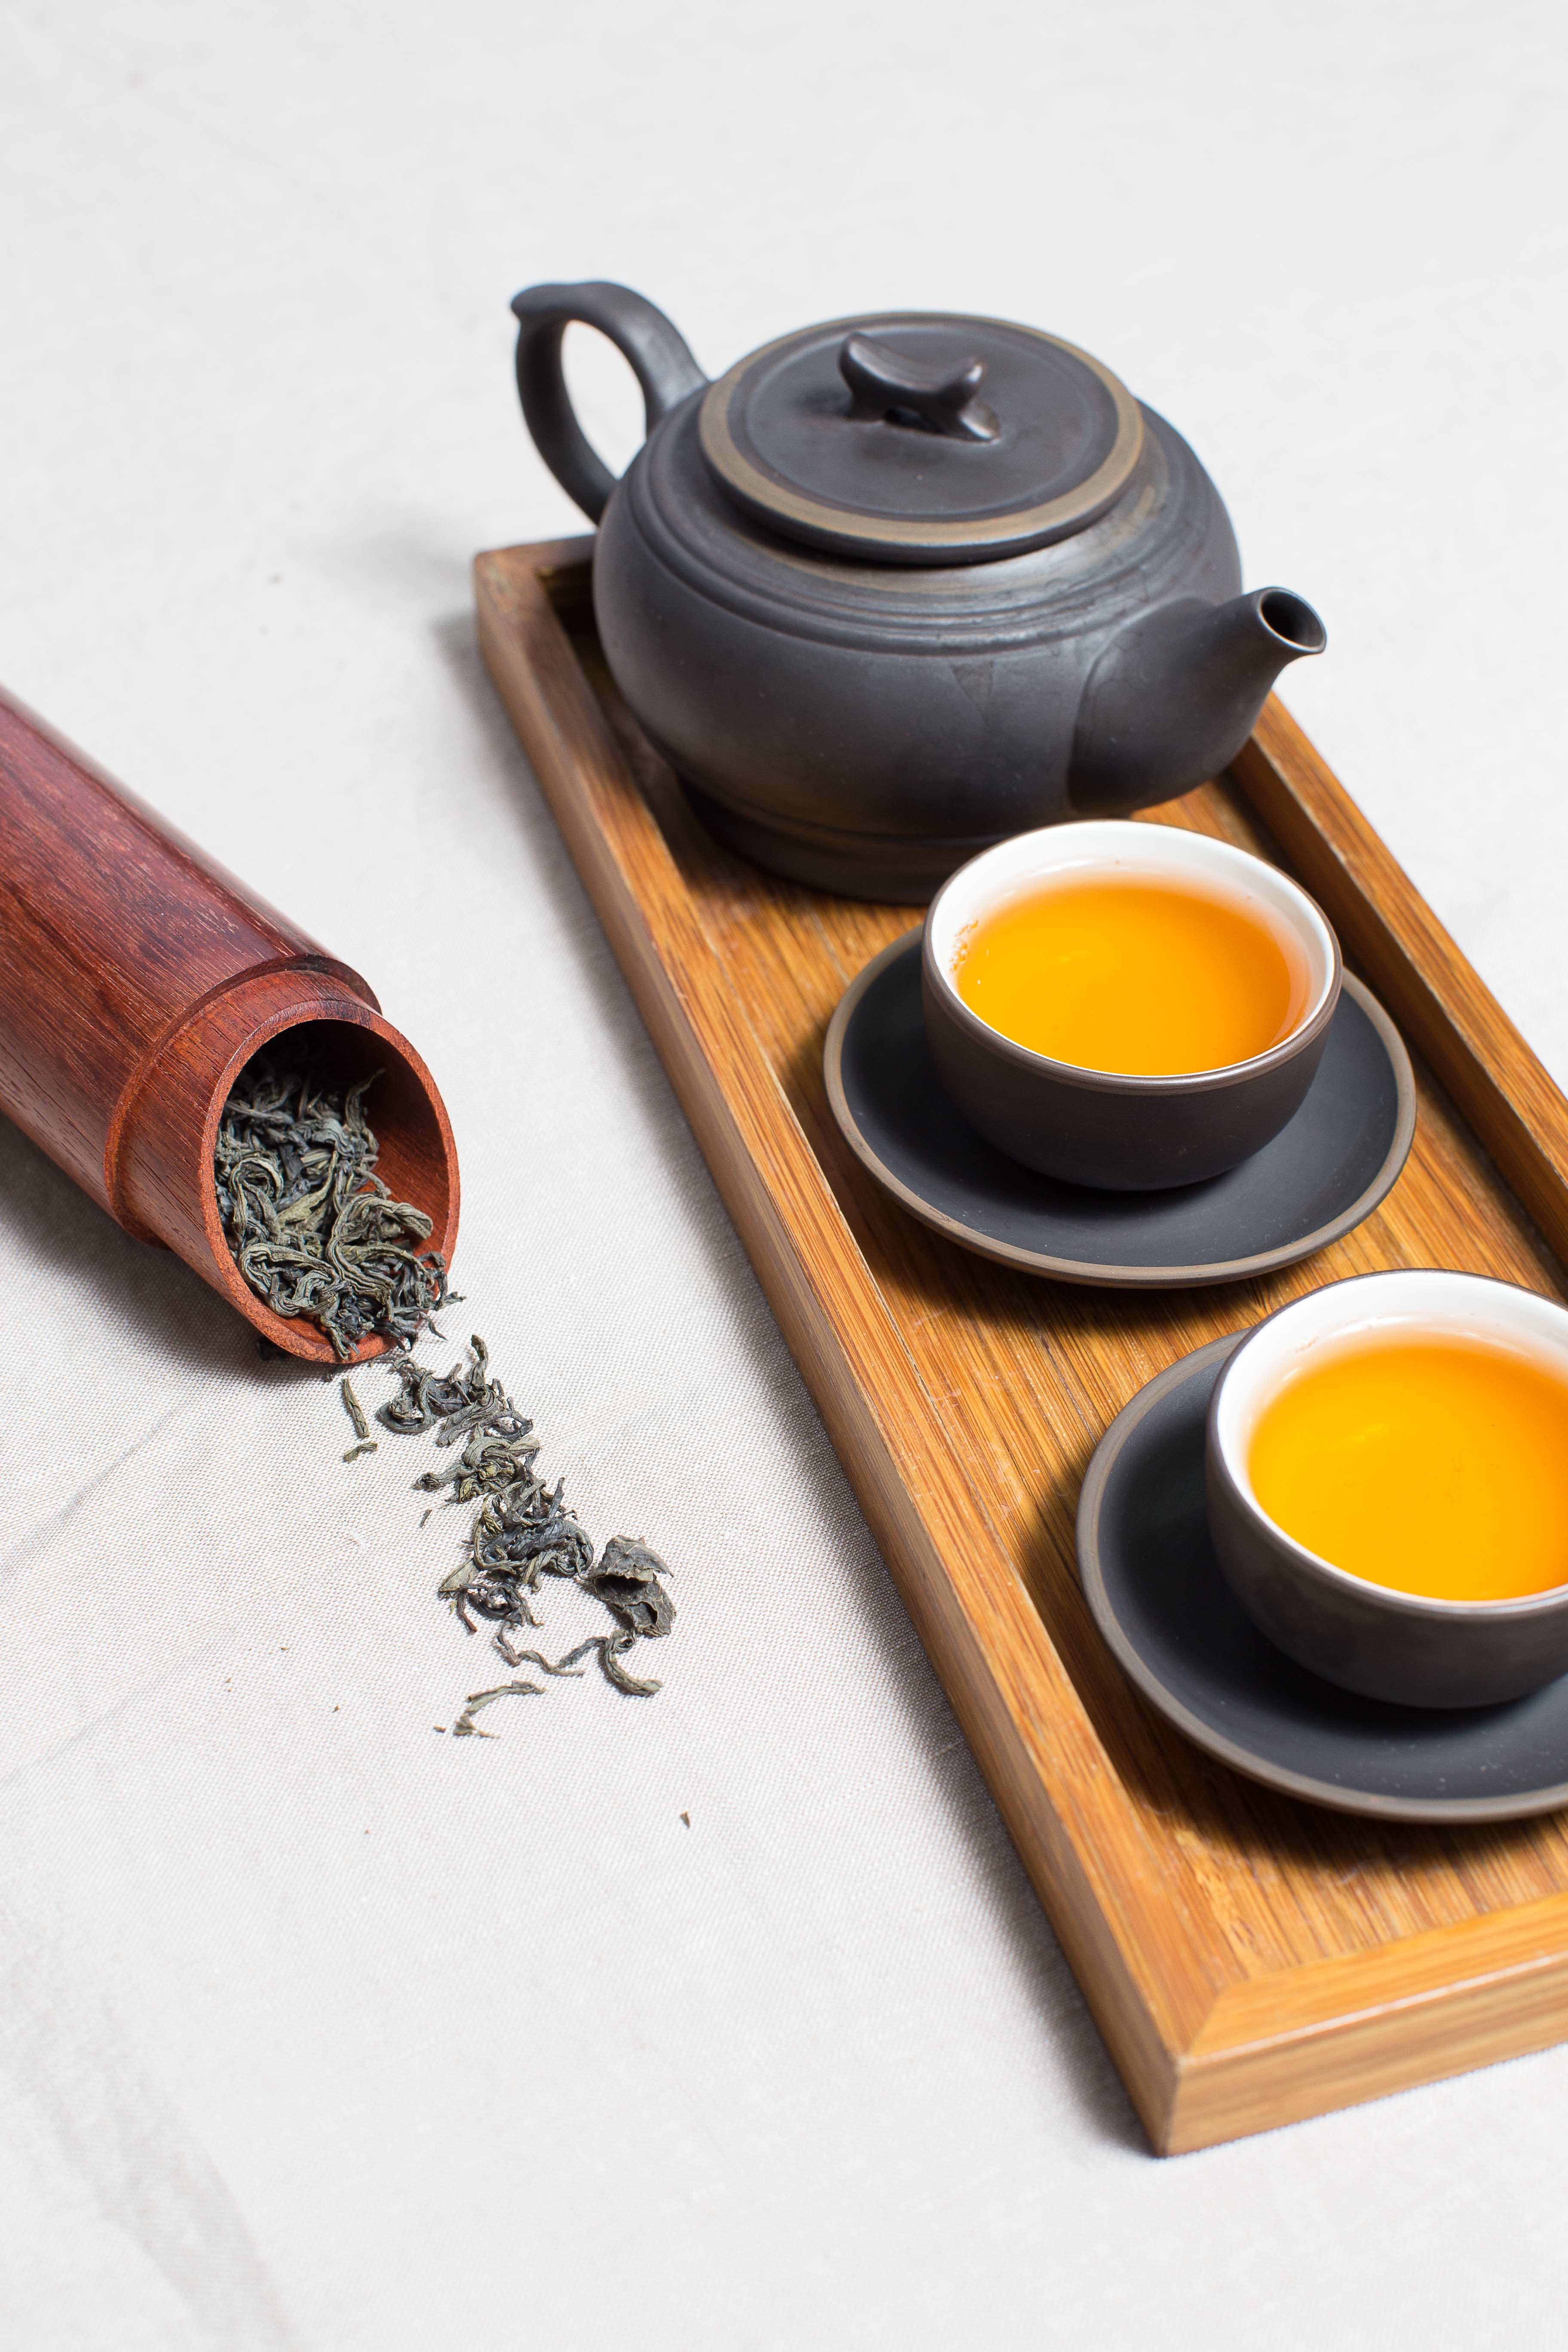
tea, teapot, cup, drink, coffee cup, tea set, man made object